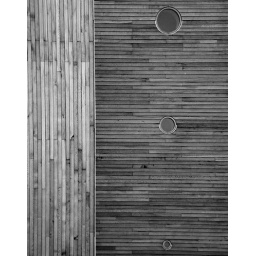
Cedar planking on building wall in Sheffield